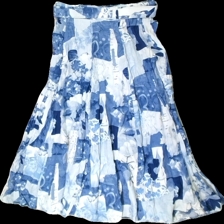
View: back
Type: Skirt
Category: Ladies
Brand: Missing
Colors: Blue, White
Material: 100% viscose
Pattern: Other
Cut: Regular, Loose
Season: All
Stains: Minor
Price range: <50
Recommended usage: Export
Comment: comes with belt